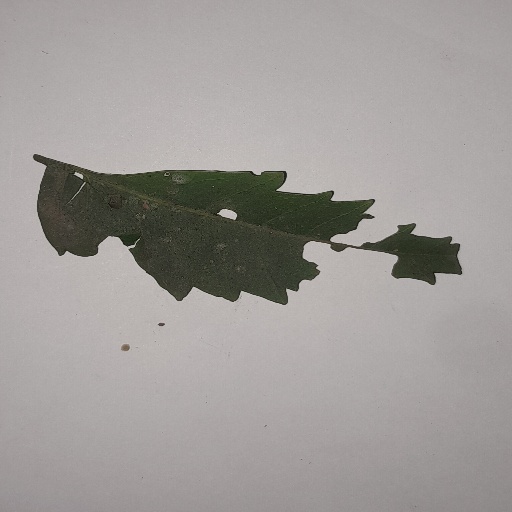
Species: Neem
Leaf condition: Shot Hole Leaf